Nixon Kiprotich Korir

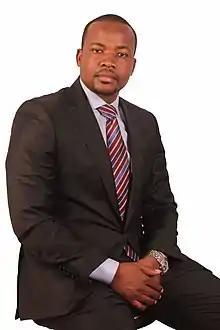
Hon Nixon Korir

Nixon Korir is a Kenyan politician and is currently the nominated principal secretary for State Department for Lands and Physical Planning in Kenya. .